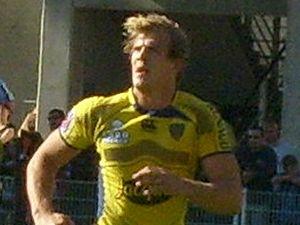
Le joueur de rugby à XV français Aurélien Rougerie Italiano: Il rugbista francese Aurélien Rougerie nell'incontro Bayonne - Clermont, 3 ottobre 2009